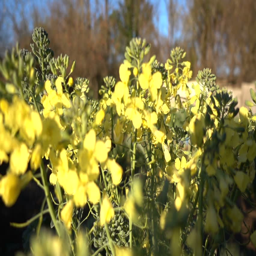
slow motion shot of broccoli yellow flowers waving in the wind in an organic farm , after harvest , and bees taking pollen